Blind taste test

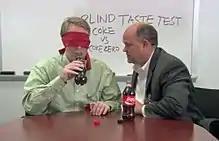
In this single blind taste test of two cola brands, the experimenter knows which bottle is which

In marketing, a blind taste test is often used as a tool for companies to compare their brand to another brand. For example, the Pepsi Challenge is a famous taste test that has been run by Pepsi since 1975. Additionally, taste tests are sometimes used as a tool by companies to develop their brand or new products.